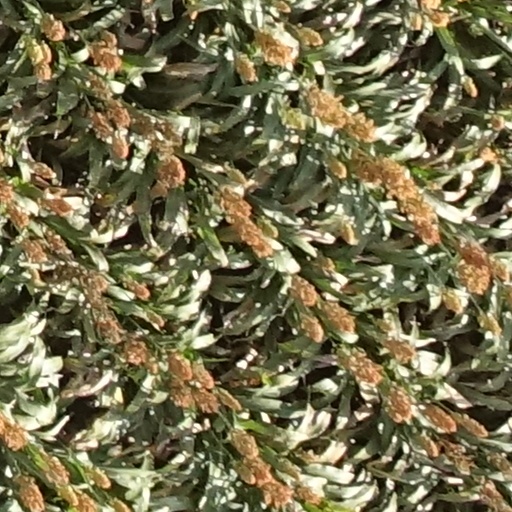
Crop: sorghum